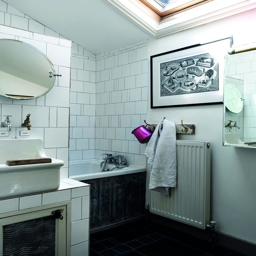
this bathroom incorporates vintage materials as finishing touches and up cycles zinc from an old building .